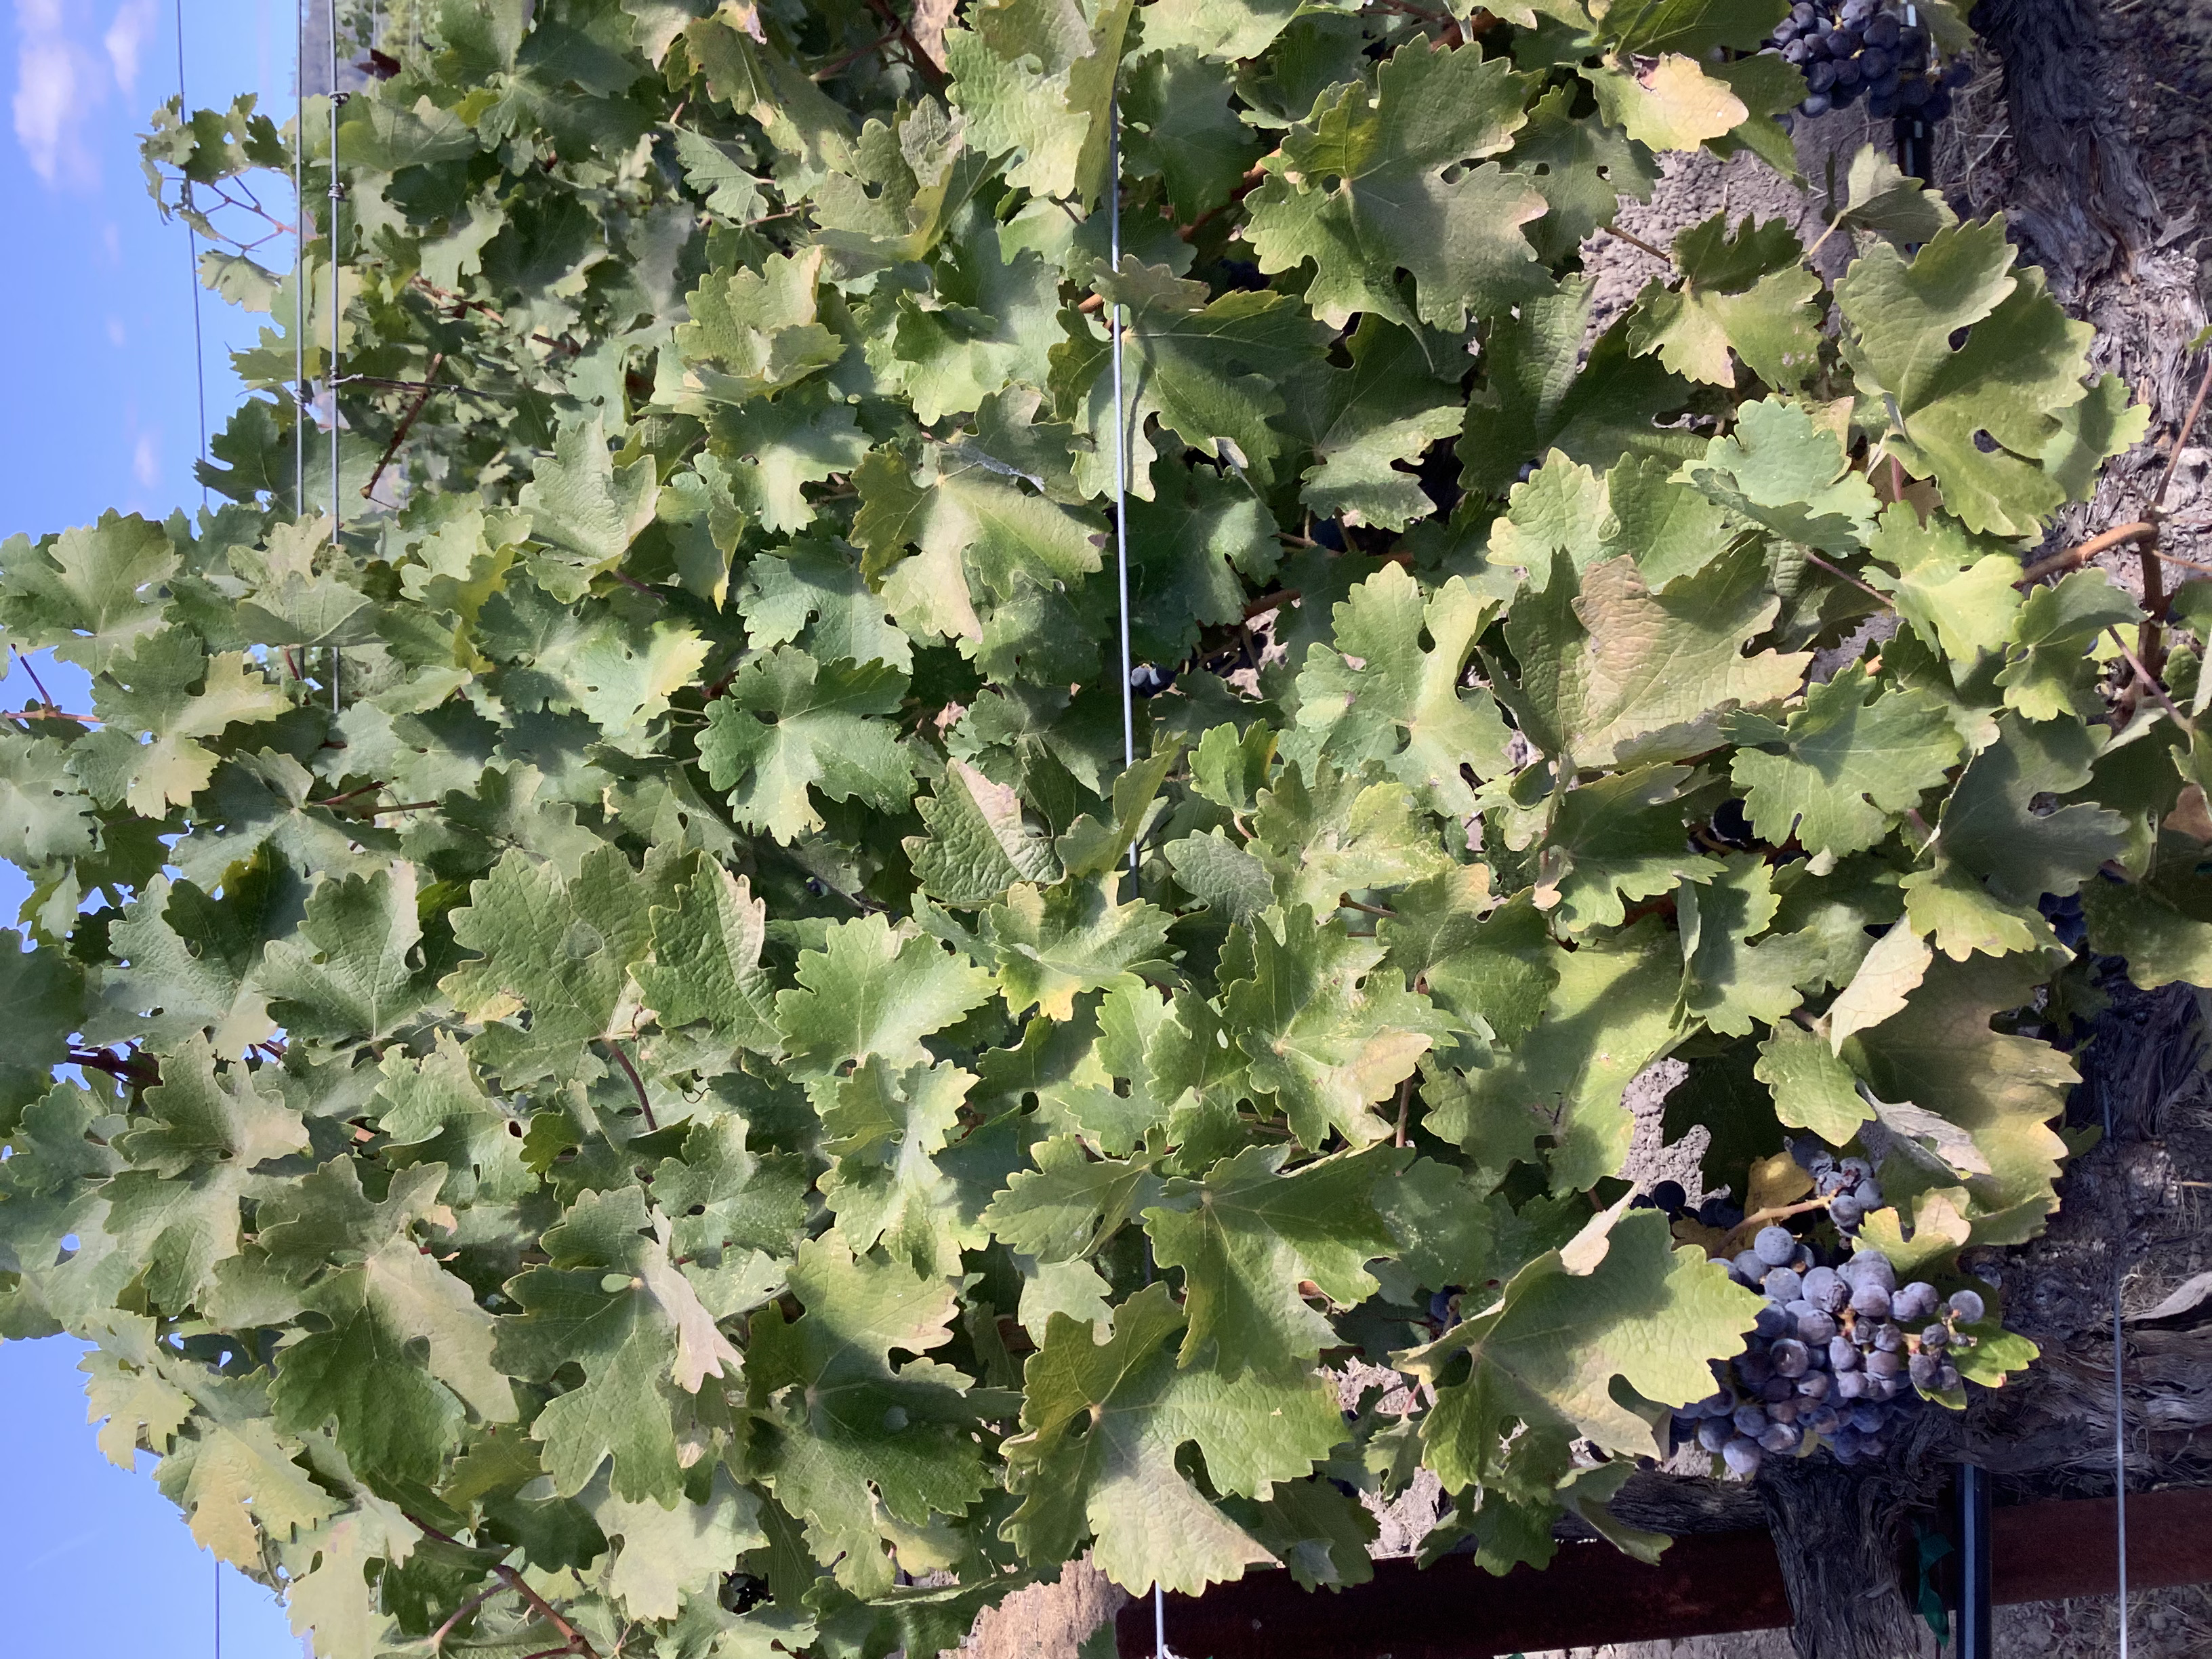
Label: No Virus